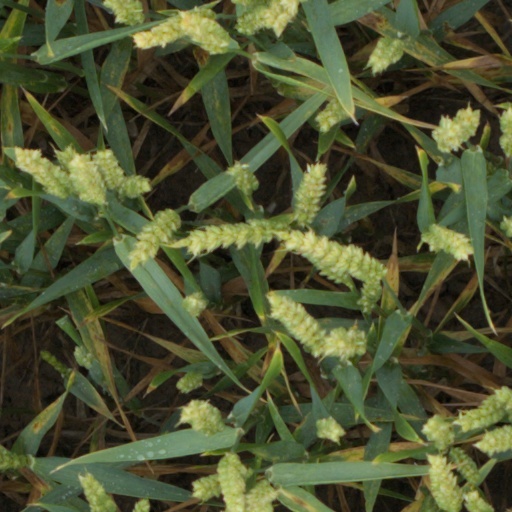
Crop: wheat